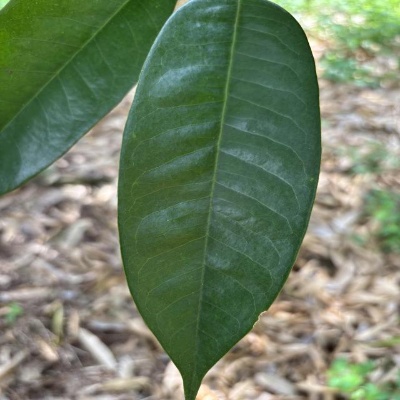
Label: Leaf_Healthy